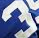
Number: 3